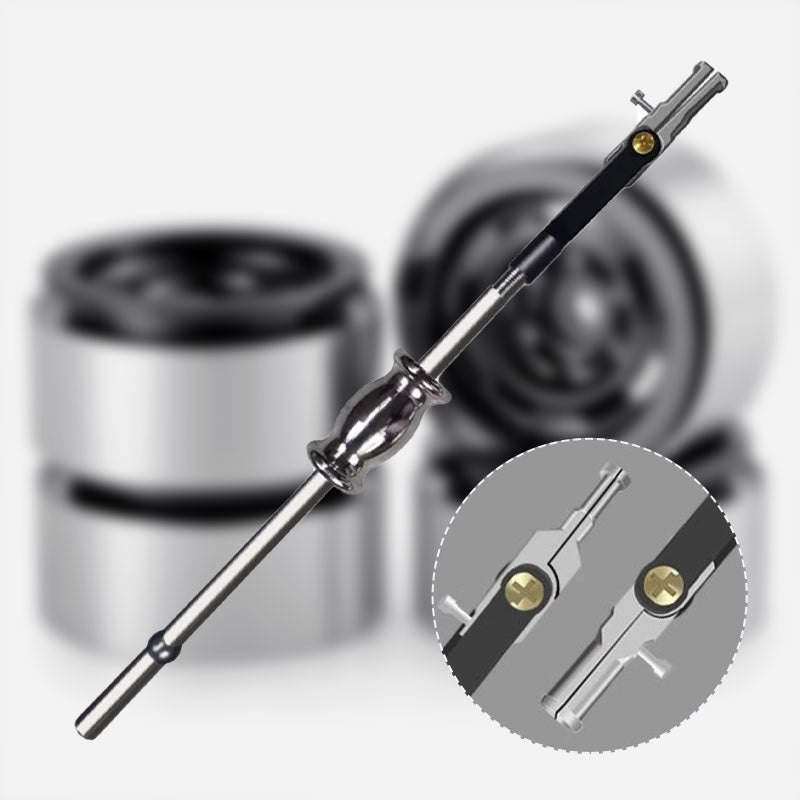
Internal Bearing Removal Tool with Convertible Dual Heads
KEY FEATURES MULTIFUNCTIONAL DESIGN - Equipped with two sizes of bearing pullers, convertible by tightening or loosening the central nut to ensure compatibility with various applications. HEAVY-DUTY STRUCTURE - Made from robust forged steel, crafted through high-frequency quenching and stamping processes, ensuring high strength to handle tough bearing disassembly tasks. PRECISION ENGINEERING - Each head is designed for precise fit and effective removal without damaging bearings or surrounding components. EASY TO USE - Extended ergonomic handle provides a comfortable grip and leverage, making the tool efficient and user-friendly. WIDE APPLICATION - Suitable for automotive repairs, machinery maintenance, and other industrial applications requiring internal bearing removal. SPEC Material: Forged Steel Color: Black Size: As Shown in the Picture NOTES Color may not appear as exactly as in real life due to variations between the computer monitors. Please allow a small error due to manual measurement. Please make sure you do not mind before purchasing.
Brand: hestiy
Category: Hardware > Tools > Nail Pullers > Slide Hammer Pullers